Linlithgow Rose F.C.

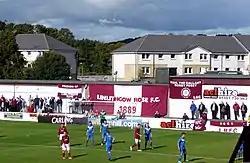
Linlithgow Rose v Nairn County, 2013–14 Scottish Cup first round

Mark Bradley replaced Baikie as manager in December 2011. Over a period of 13 months, Linlithgow went on an unbeaten run of 49 games, only to lose to Auchinleck Talbot in the 2013 Scottish Junior Cup Final. The club remained undefeated throughout the 2012–13 season and won three trophies out of a possible five, securing the East Superleague by 19 points, along with the League Cup, and the Fife & Lothians Cup.